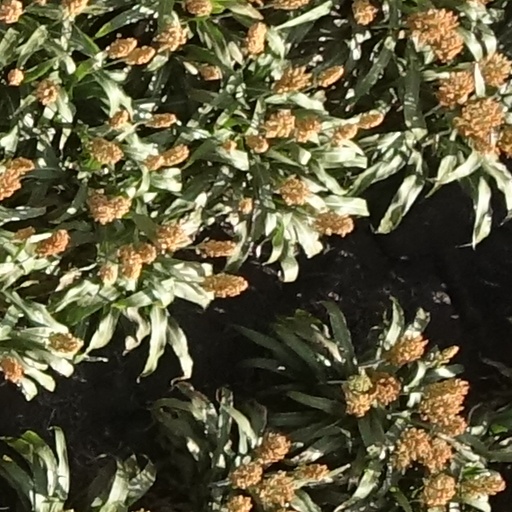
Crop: sorghum